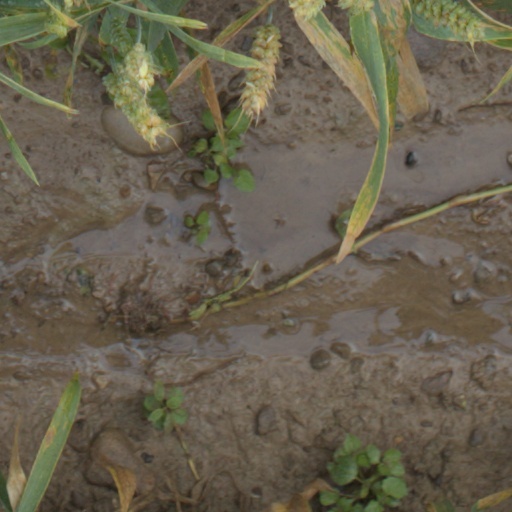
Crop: wheat